Château de Châteauneuf-sur-Loire

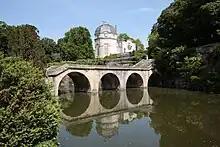
Remaining building of the castle with perron and bridge leading down to the park

The organization of the park, dating from the 17th century, first followed the influence of André Le Nôtre, gardener to the King of France in the 17th century. In 1821, the space was remodeled into an English-style park under the impetus of René Charles Huillard d'Hérou.